Salgueiro

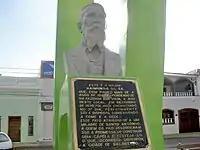
Major Raimundo de Sá Bust-statue

The main economic activities in Salgueiro is based on general commerce and agribusiness, especially plantations of onions, cotton and tomatoes; and creations of cattle, goats, sheep and pigs.